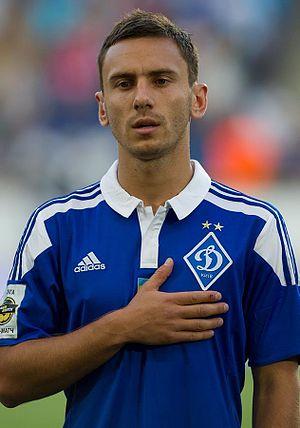
Serhiy Oleksandrovytch Rybalka, né le 1ᵉʳ avril 1990 à Yamne dans l'oblast de Soumy, est un footballeur international ukrainien qui évolue au poste de milieu de terrain au Sivasspor.